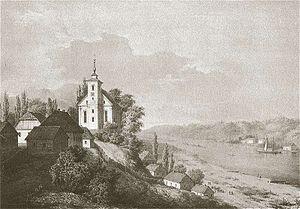
Veliuona est une ville de la Municipalité du district de Jurbarkas en Lituanie sur la rivière Niémen.